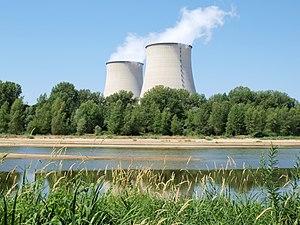
La centrale nucléaire de Belleville (Cher, France), vue de la rive nivernaise de la Loire.